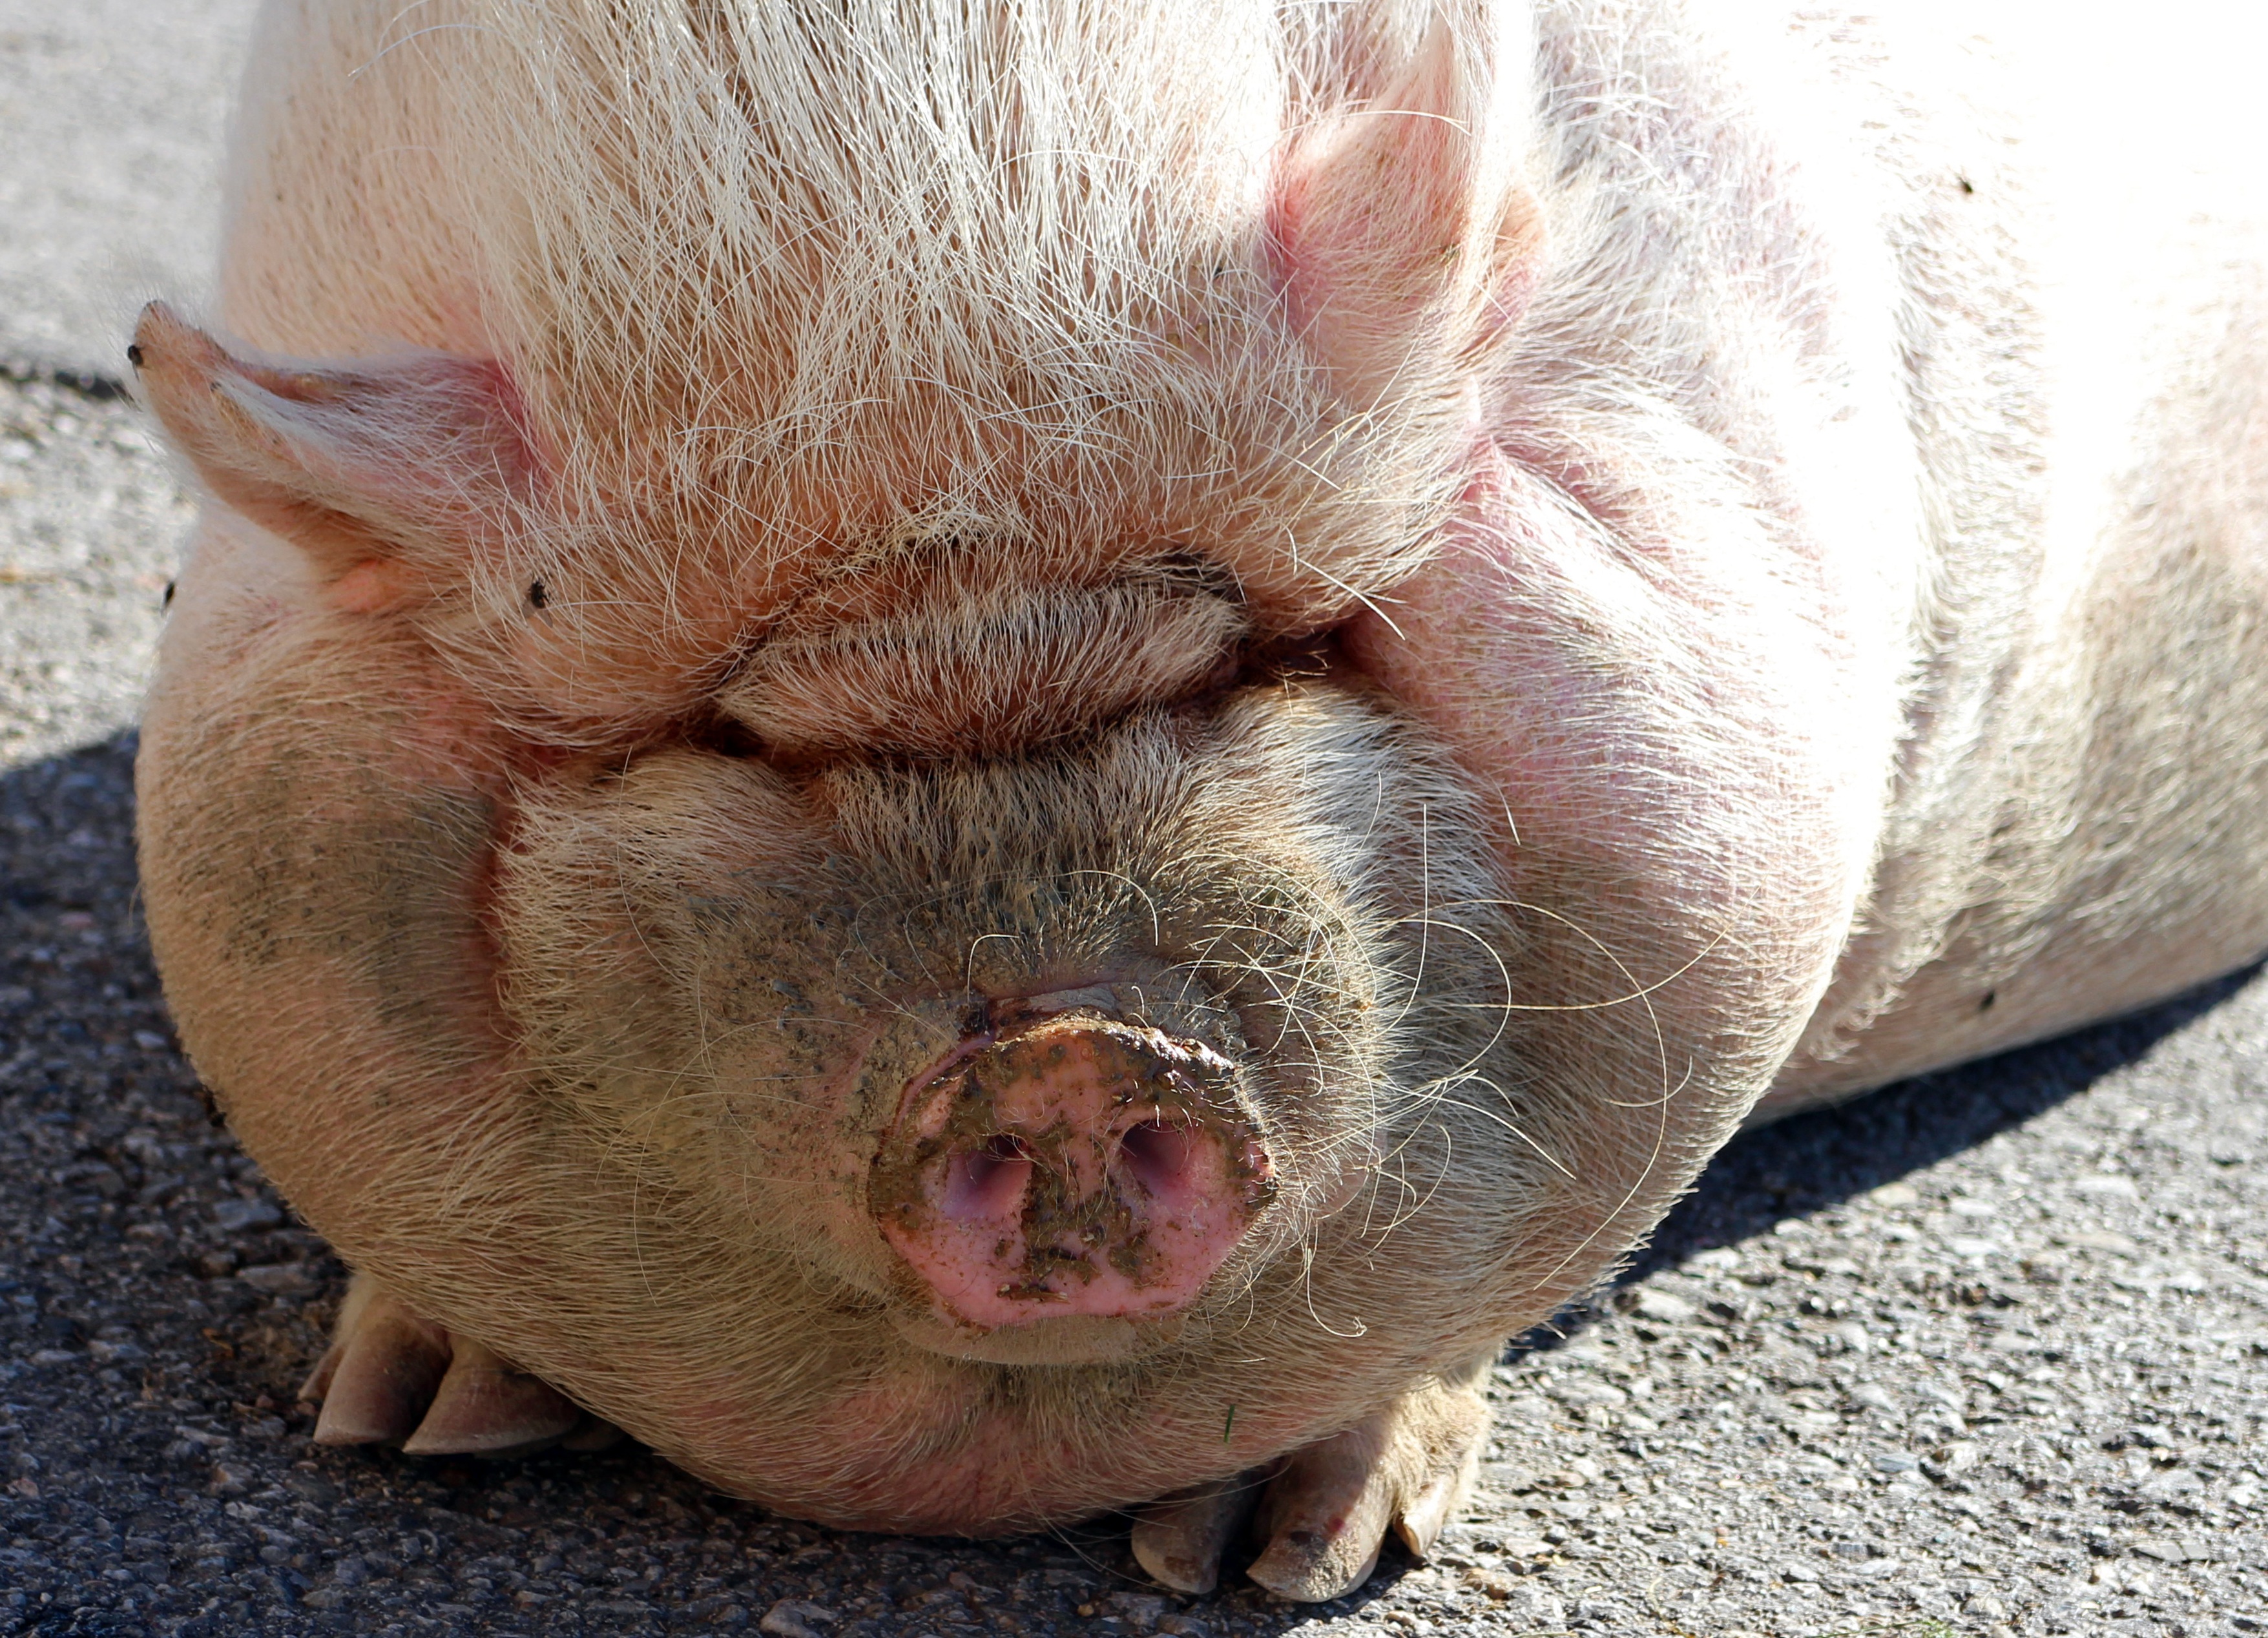
farm, animal, livestock, mammal, dirty, fauna, close up, sow, snout, vertebrate, pig, thick, domestic pig, pot bellied pig, pig like mammal